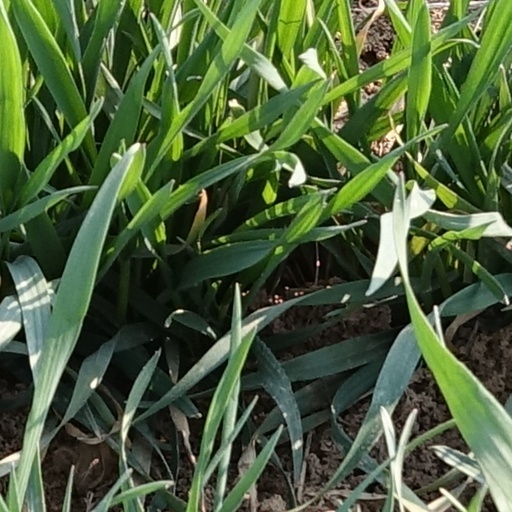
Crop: wheat